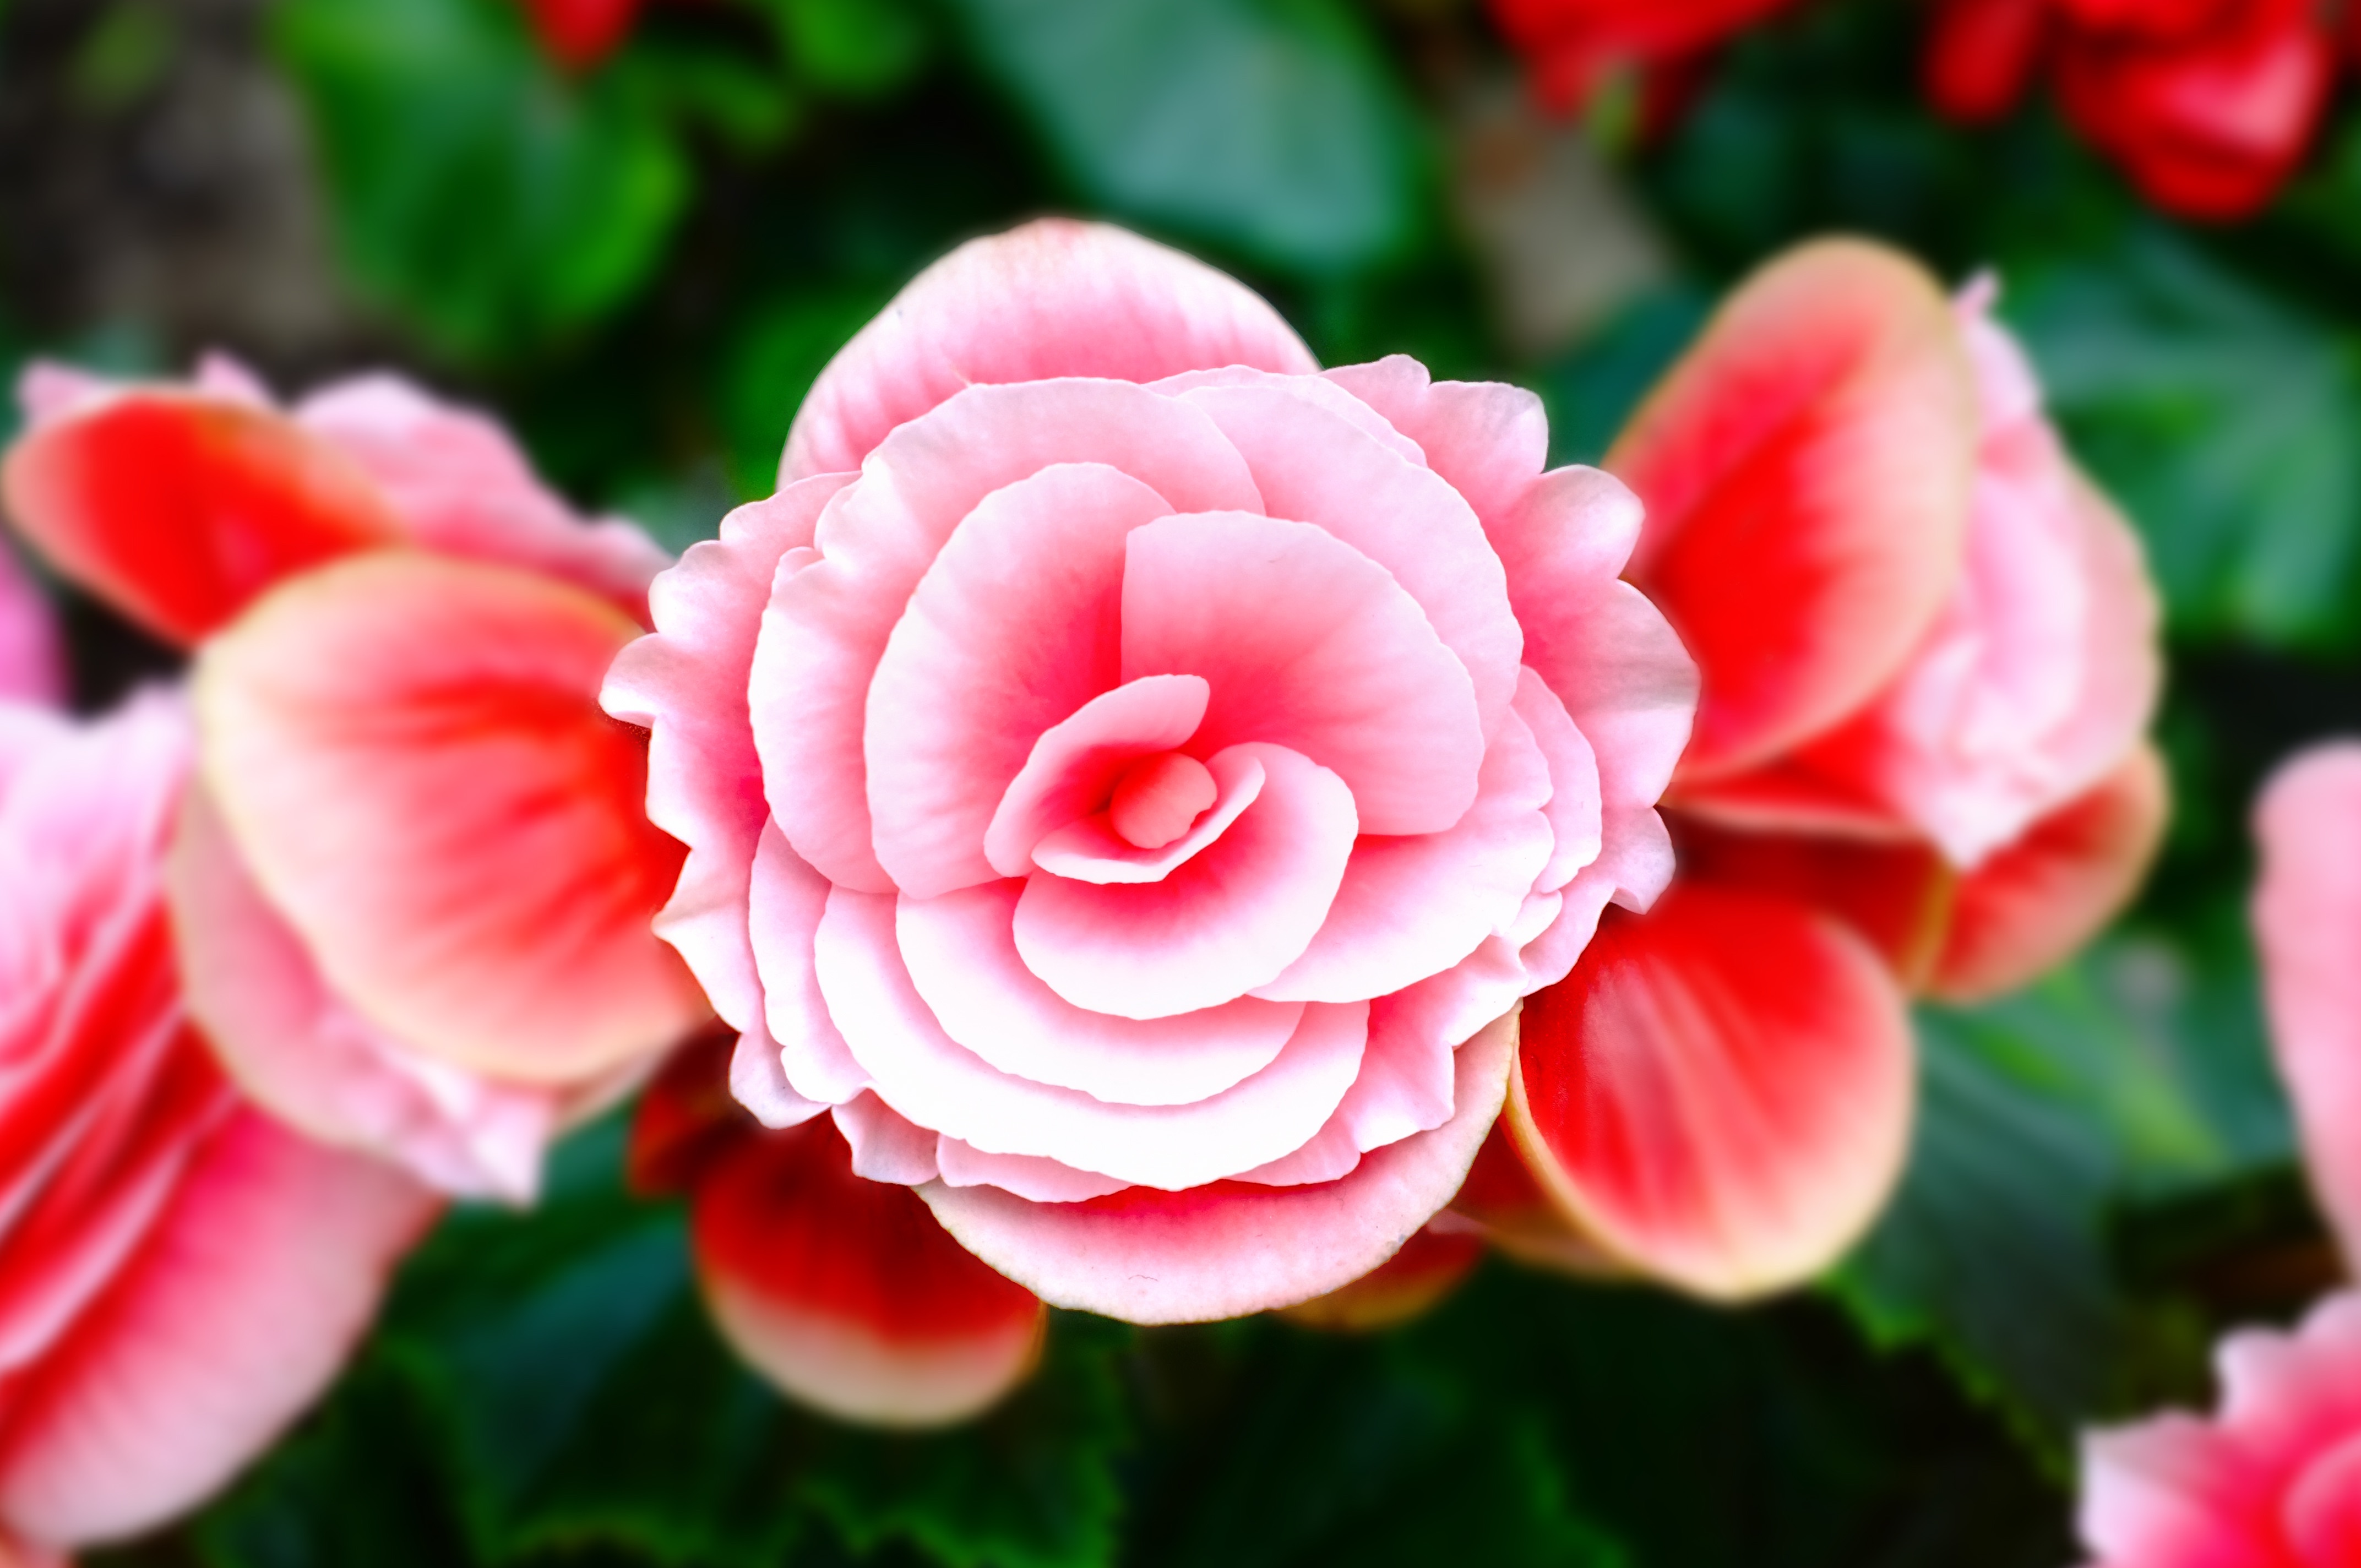
plant, flower, petal, red, pink, flora, begonia, floribunda, macro photography, flowering plant, annual plant, land plant, japanese camellia